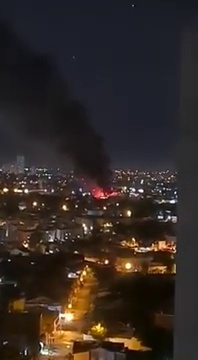
Fire: yes
Smoke: yes